Under Current

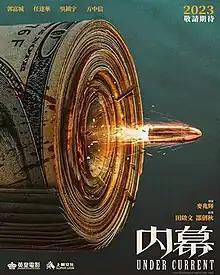
Teaser film poster

Under Current is an upcoming Hong Kong action thriller film directed by Alan Mak and starring Aaron Kwok, Simon Yam and Francis Ng. Kwok stars as a barrister who collaborates with a police officer (Ng) to investigate the mysterious death of a financial director (Yam) of a charity organisation.